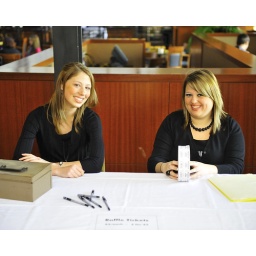
Anna and Beth, our wonderful Spring '09 interns are hard at work manning the sign in table